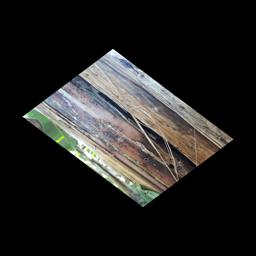
Label: PSEUDOSTEM WEEVIL